Idyll I

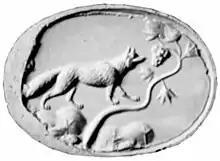
Chalcedony scaraboid seal stone: 4th cent. BC. Fox and vine.

A shepherd and a goatherd meet in the pastures one noontide and compliment each other upon their piping. The shepherd, Thyrsis by name, is persuaded by the other—for a cup which he describes but does not at first show—to sing him "The Affliction of Daphnis", a ballad which tells how the legendary cowherd, friend not only of Nymph and Muse, but of all the wild creatures, having vowed to his first love that she should be his last, pined and died for the love of another.